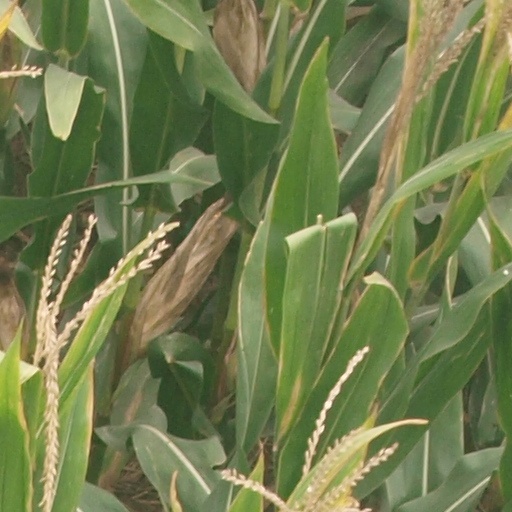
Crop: maize; corn